Ernie Cefalu

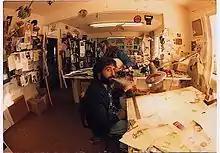
Ernie Cefalu, Creative Director

Ernie Cefalu (born 1945) is a contemporary artist and Senior Creative Director, currently working out of Los Angeles, CA. He is known for designing art for music albums.